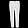
Label: Trouser